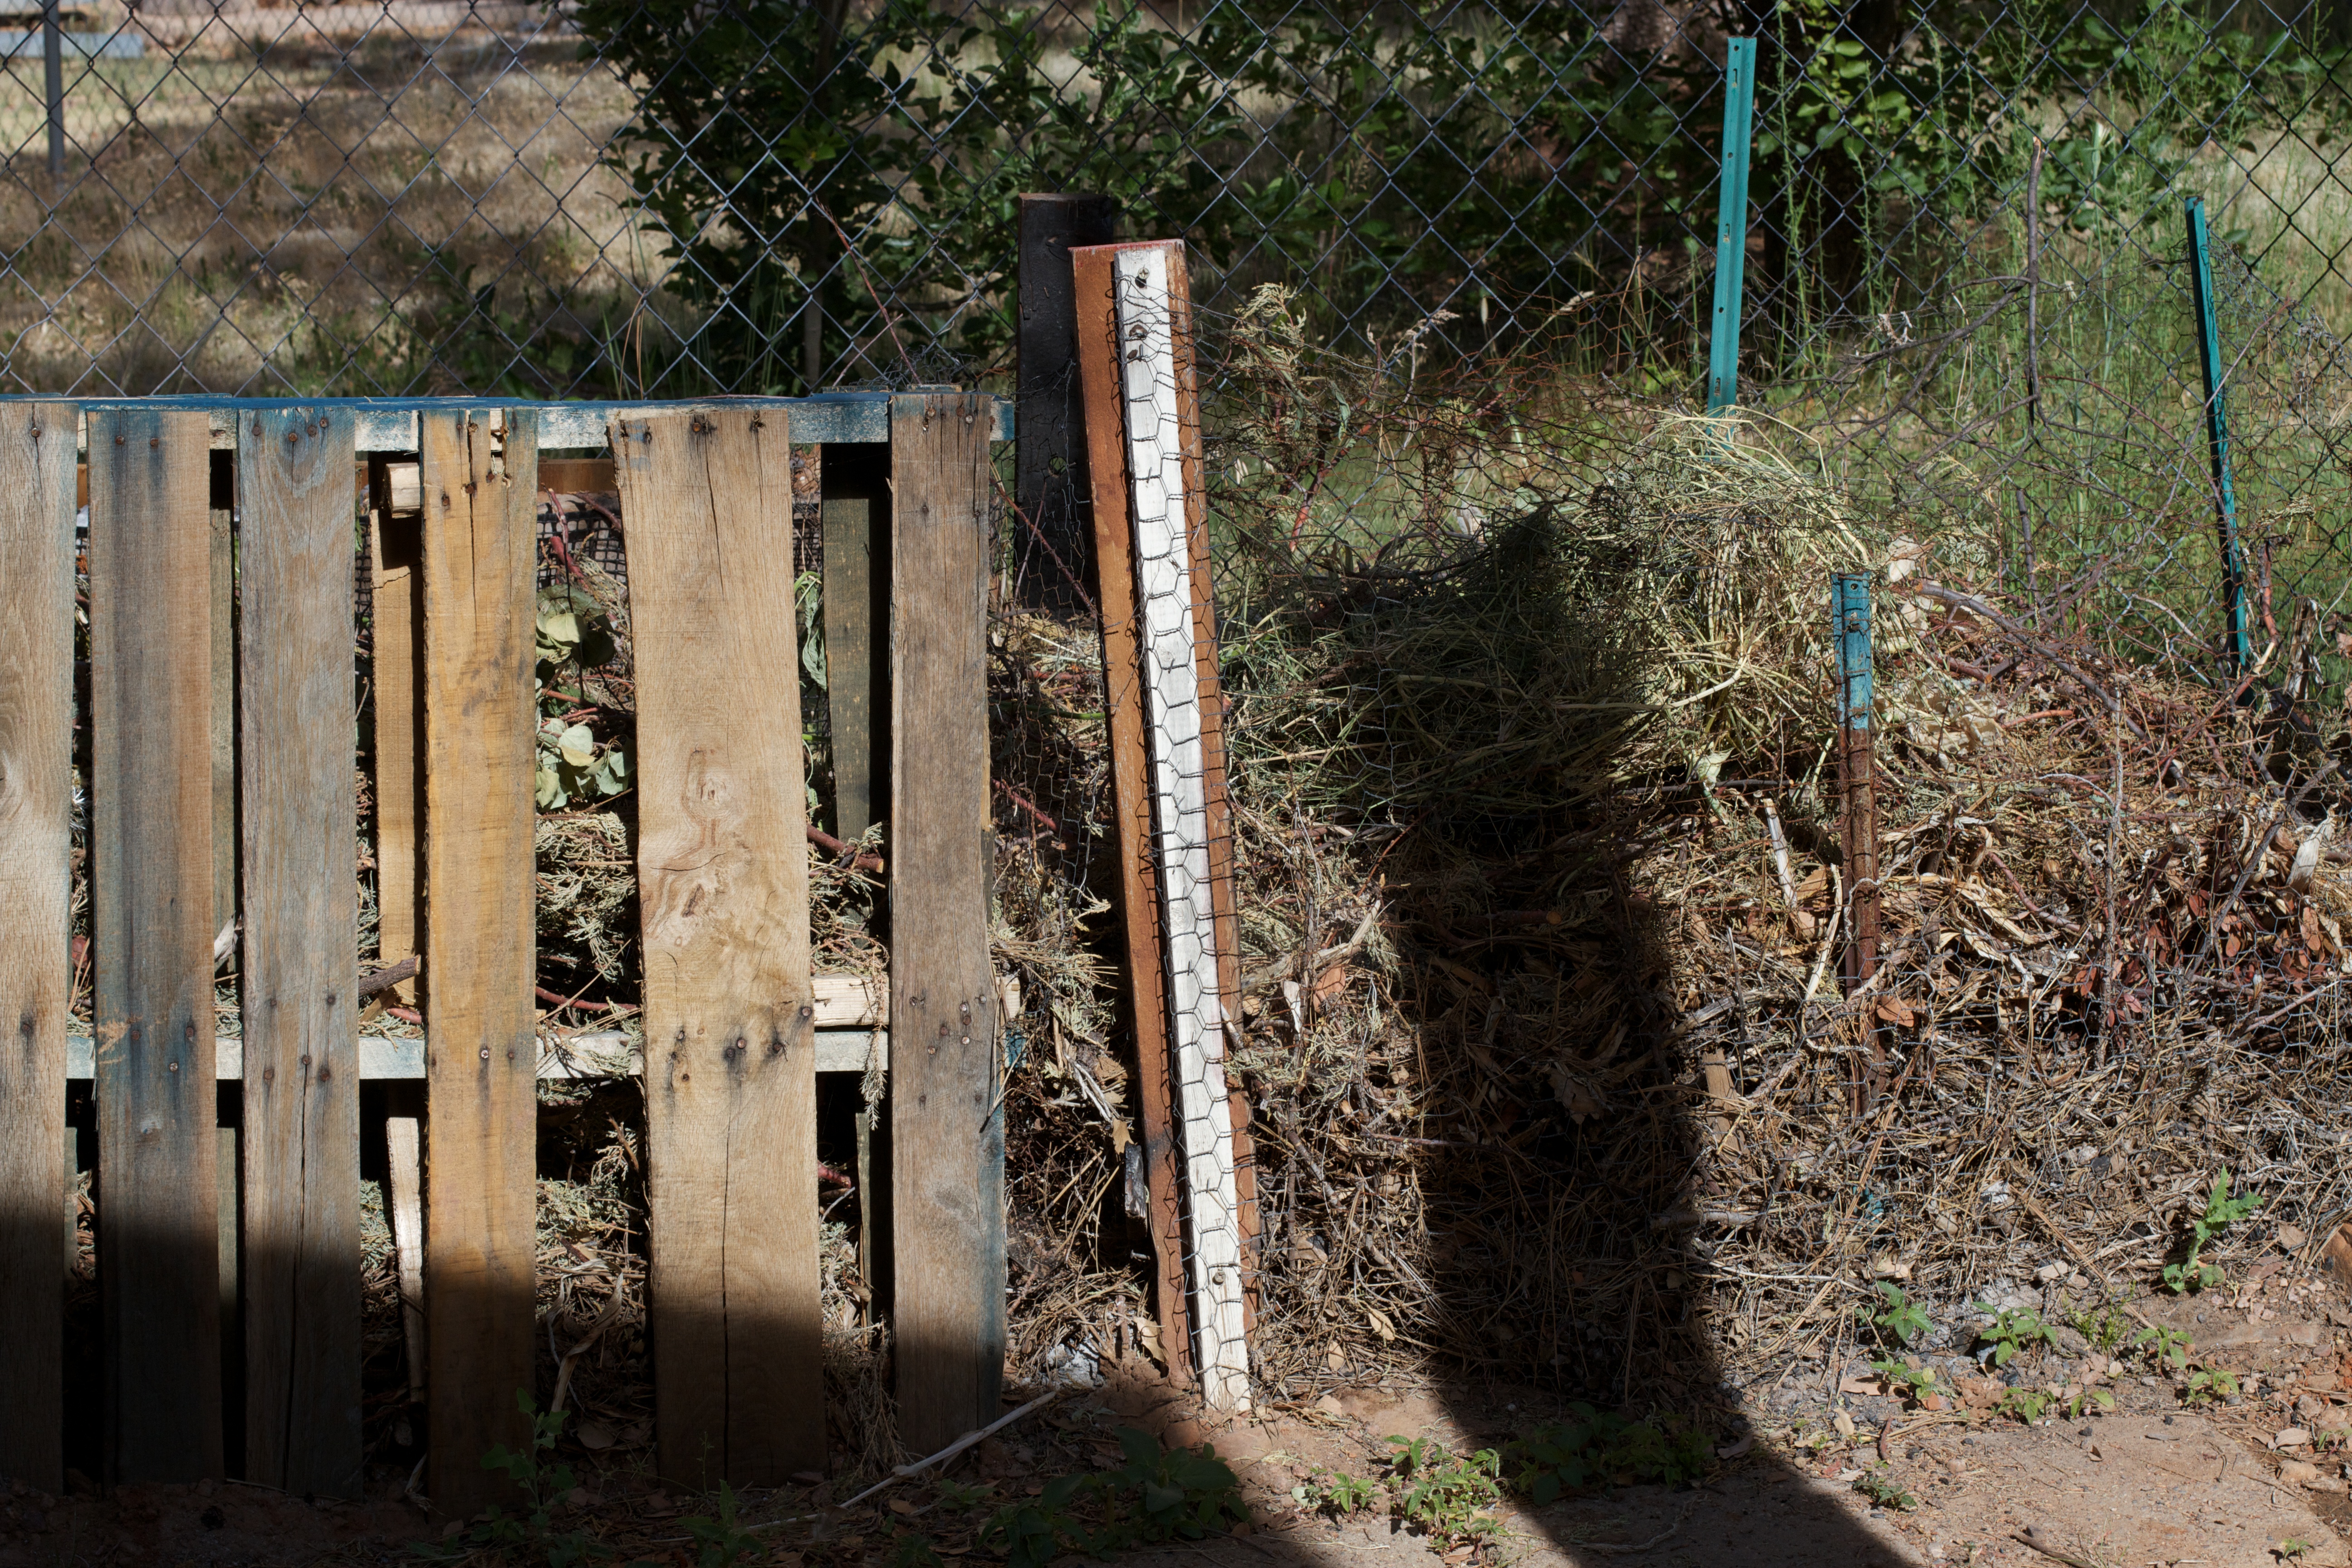
tree, forest, fence, wood, wall, soil, garden, ruins, yard, outdoor structure, home fencing